Short Singapore

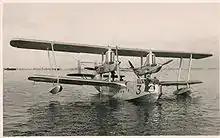
Short Singapore III flying boat of 230 Squadron at Alexandria, mid-1930s.

230 Squadron was the first squadron equipped with Singapore IIIs. It was posted to Alexandria in 1935. During 1937 the Singapores of 209 Squadron and 210 Squadron moved from RAF Kalafrana in Malta to Algeria as part of an international effort to prevent gun running during the Spanish Civil War.